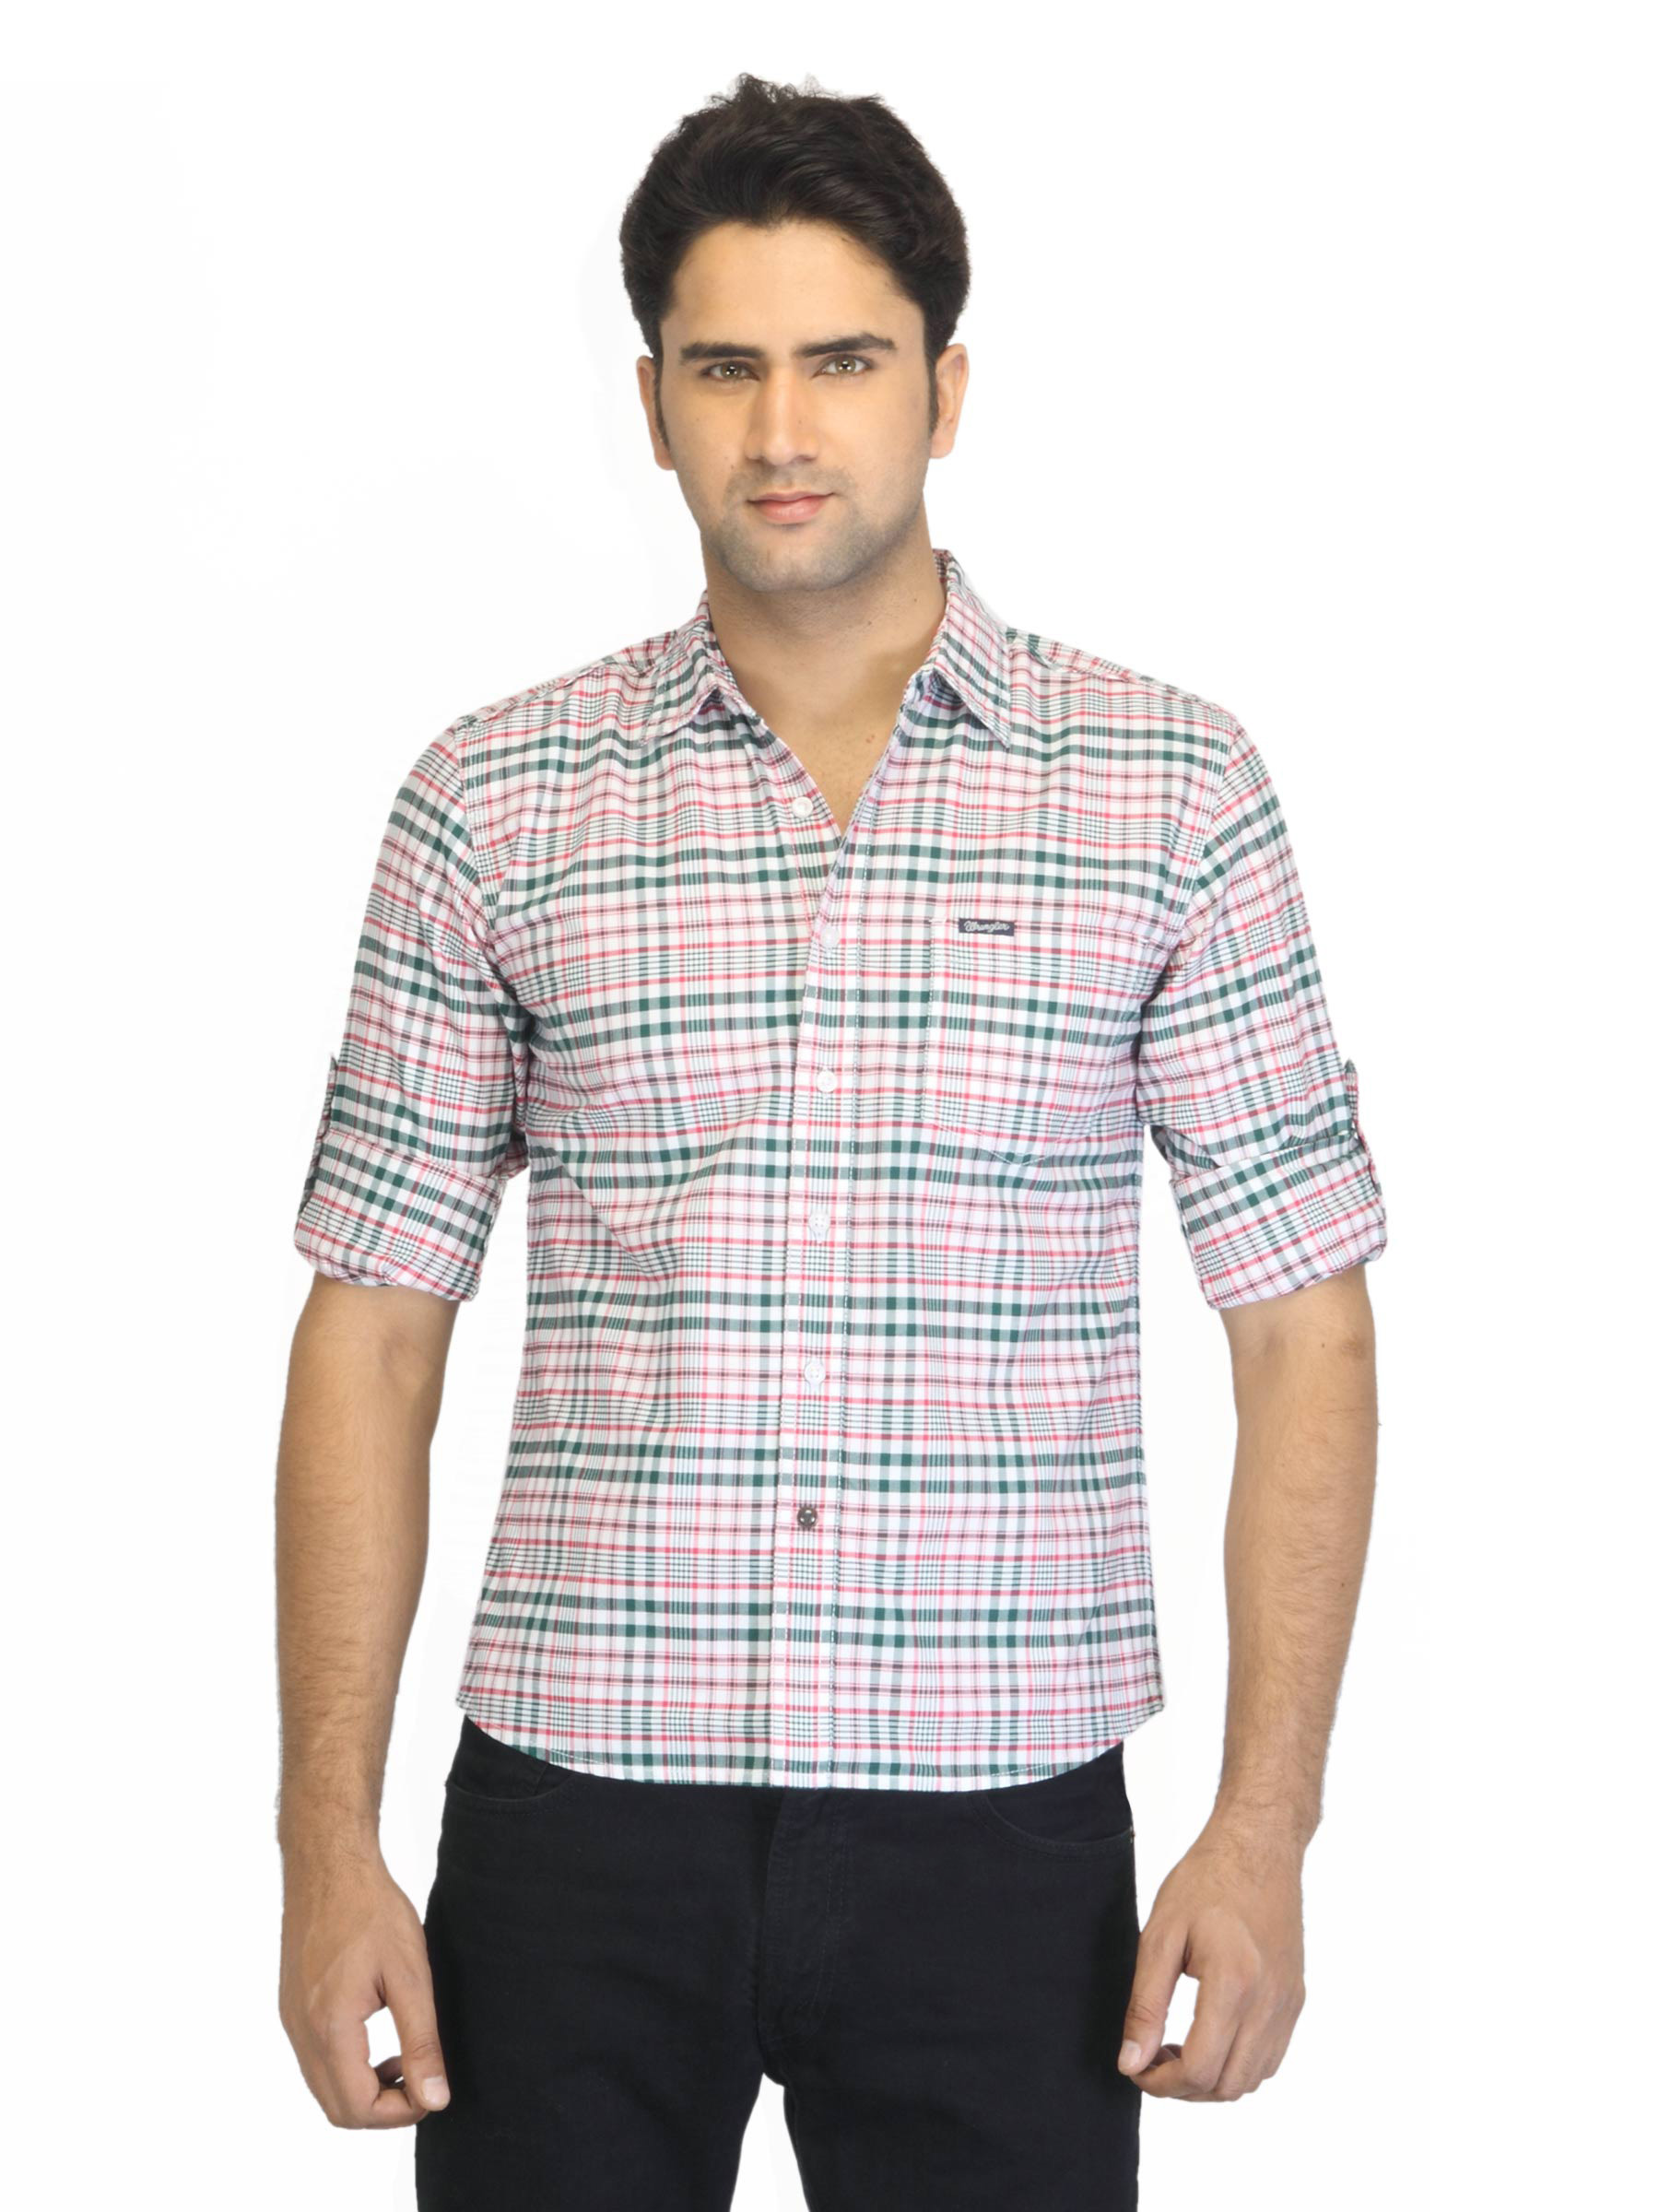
Wrangler Men Checks Shirt
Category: Apparel / Topwear / Shirts
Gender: Men
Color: Green
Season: Summer 2012
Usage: Casual